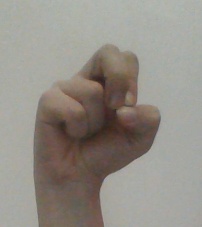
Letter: gaaf